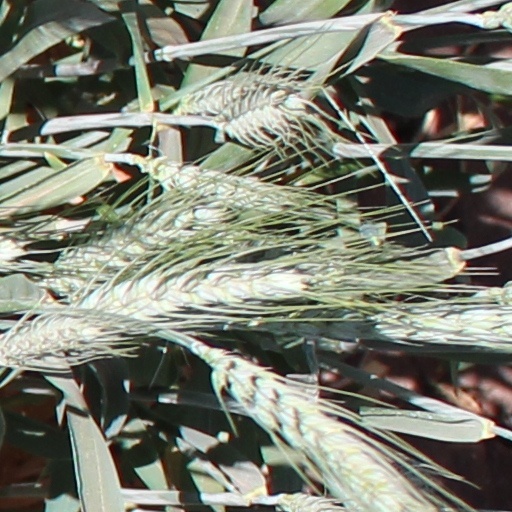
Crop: wheat